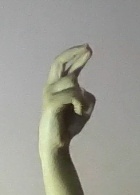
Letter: zay